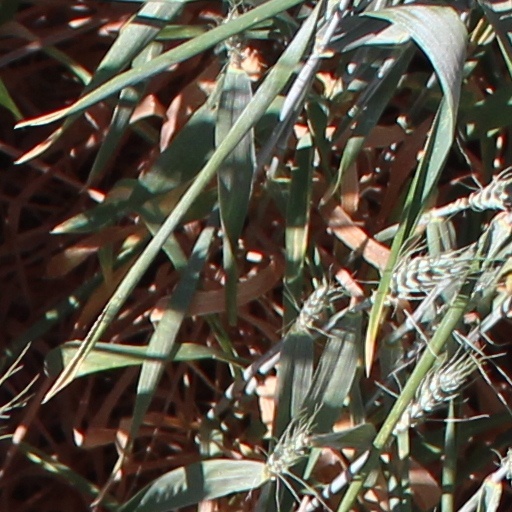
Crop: wheat